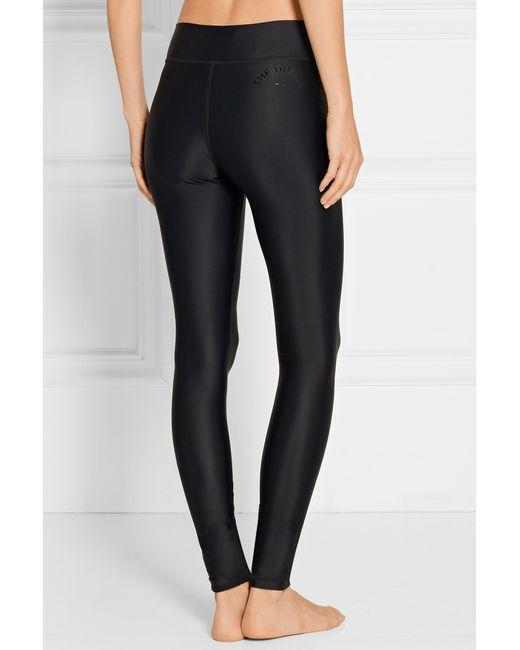
damen schwarz, Polyester-Elasthan, Strumpfhose für Training, Yoga